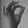
ASL letter: F